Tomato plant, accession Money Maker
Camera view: vertical (180 deg); turntable rotation: 120 degrees
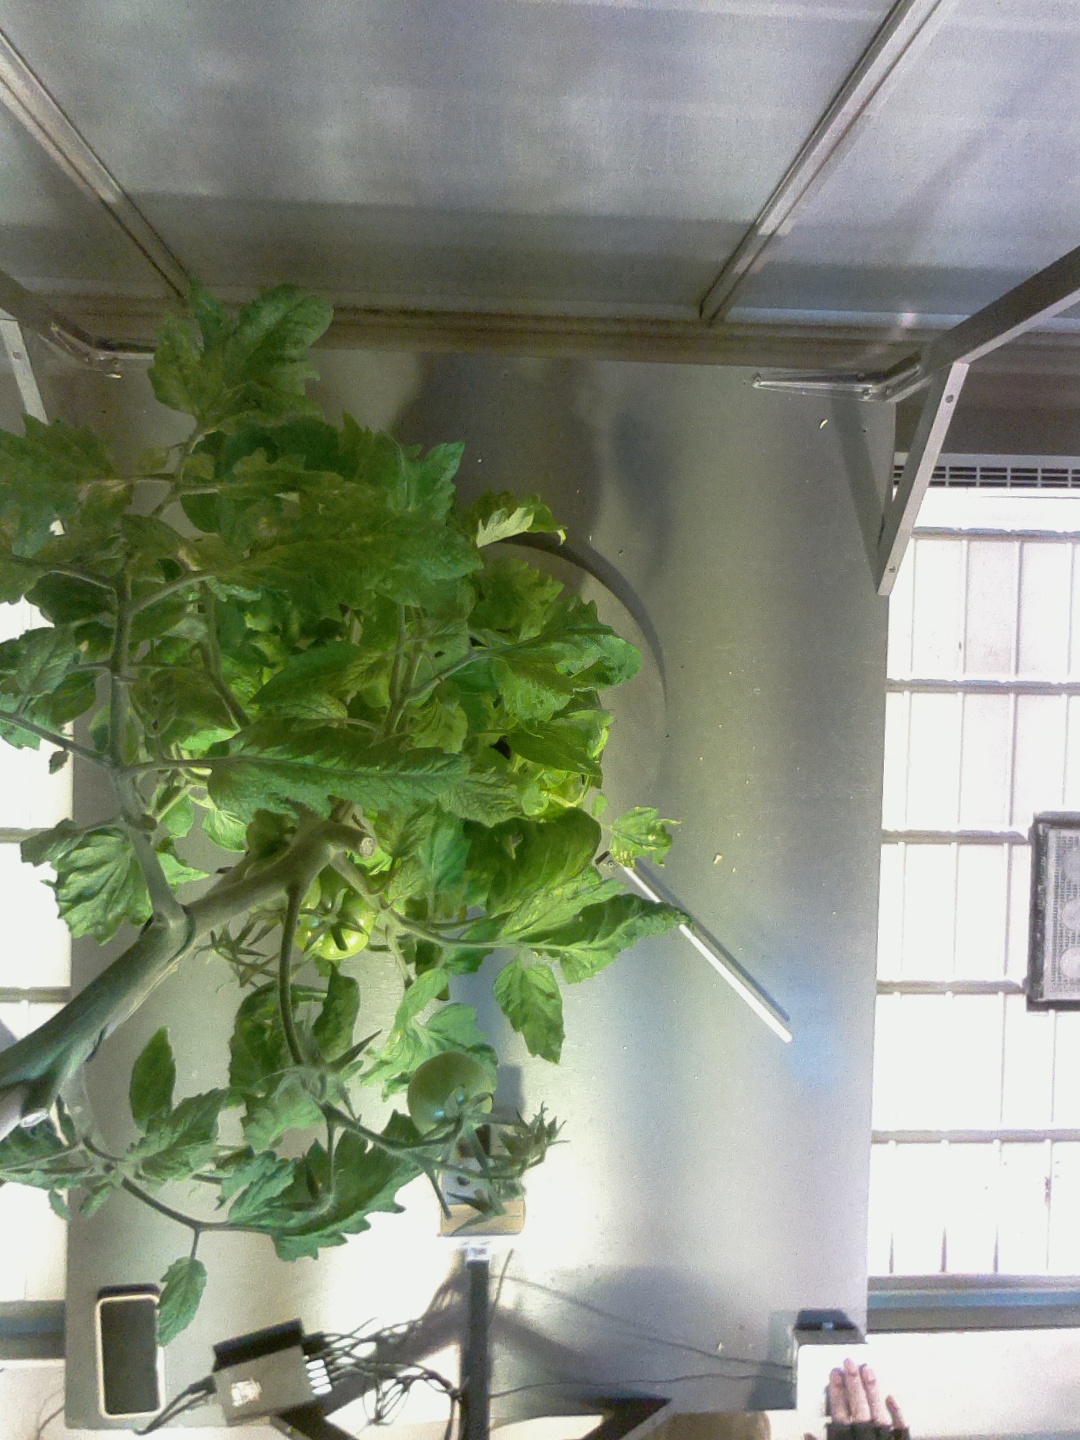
BBCH growth stage 79: 90% -100% of final fruit size